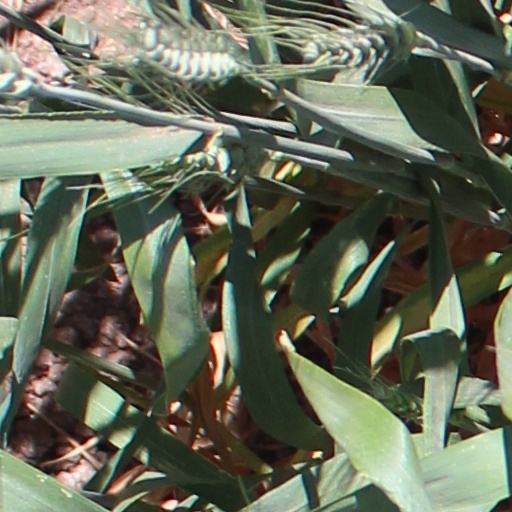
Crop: wheat